Holodeck

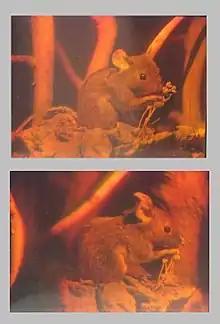
Two photographs of a single hologram taken from different viewpoints. Holograms provide a real-world starting point for the fictional holodeck of "Star Trek".

Prior to "Star Trek", science-fiction writer Ray Bradbury wrote about a technology-powered "nursery", a virtual reality room able to reproduce any place one imagines, in his 1950 story "The Veldt".